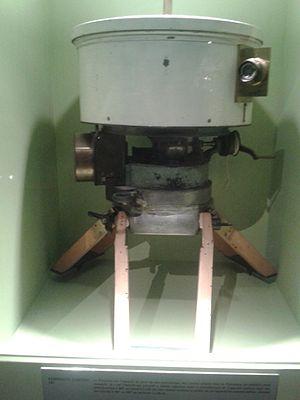
Un périphote des frères Lumières, appareil photographique exposé à l'Institut Lumière de Lyon qui permet de prendre des vues à 360º.
Le périphote est un appareil de prise de vue panoramique conçu par Auguste et Louis Lumière, breveté en 1900.
Jean Alexandre Louis Promio, dit Alexandre Promio, est un opérateur de vues photographiques animées de Louis Lumière, né le 9 juillet 1868 à Lyon et décédé le 24 décembre 1926 à Asnières-sur-Seine. Il fut l'un des premiers reporters du cinéma.